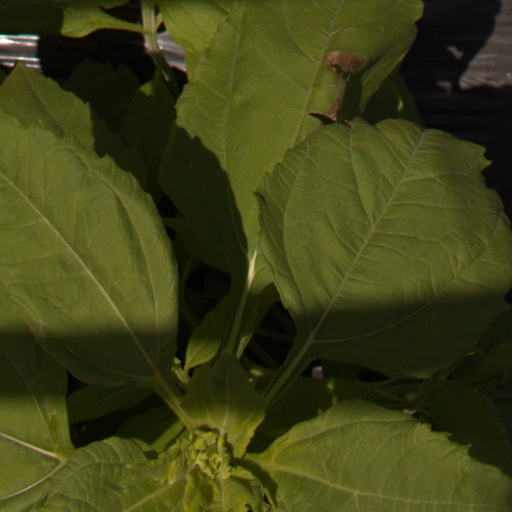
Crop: Jerusalem artichoke